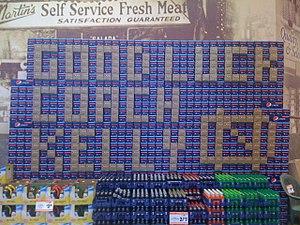
Brian Keith Kelly est un entraîneur et joueur de football américain. Il est depuis décembre 2009 l'entraîneur principal des Fighting Irish de Notre Dame évoluant en Division I Football Bowl Subdivision.